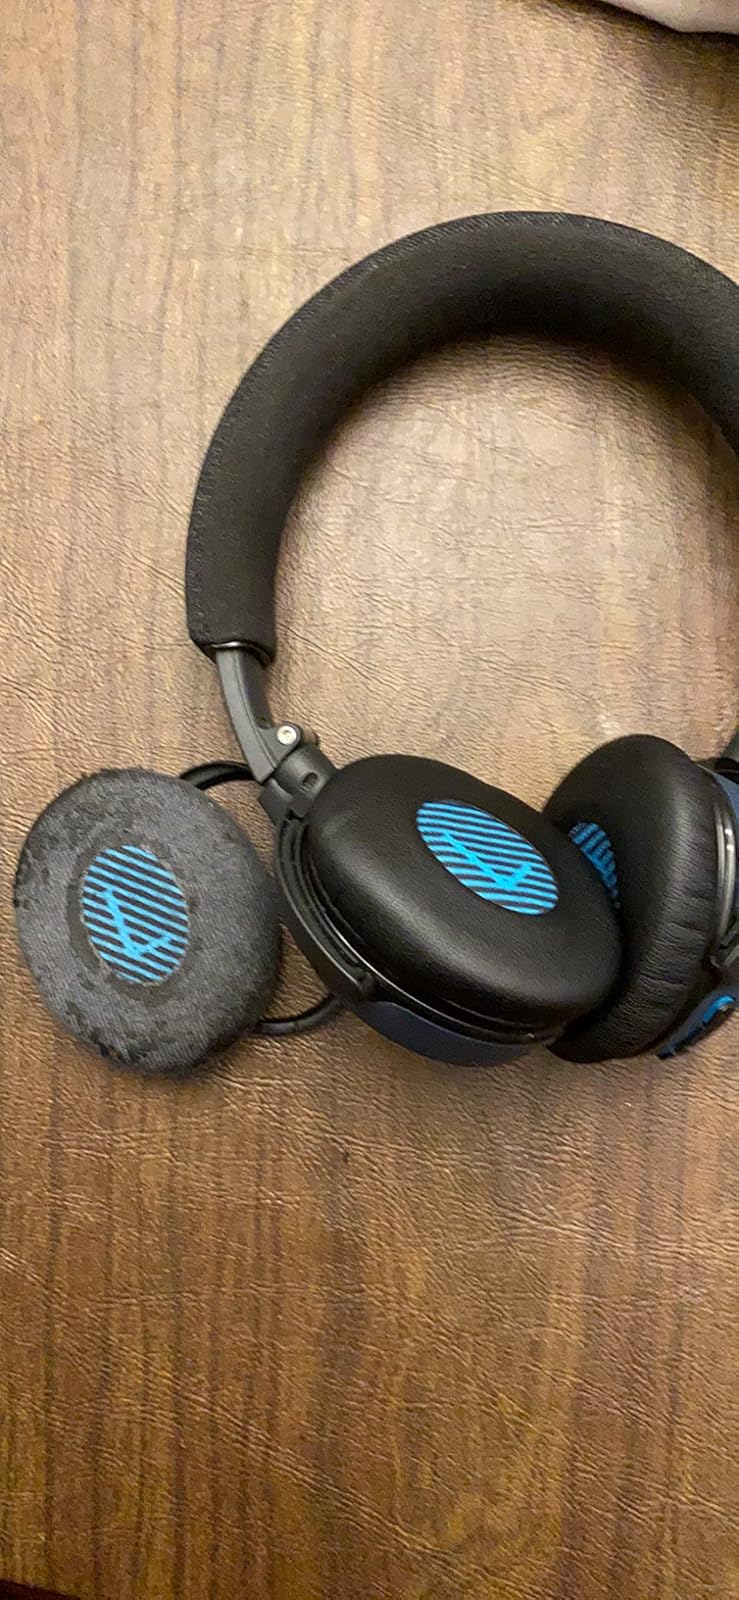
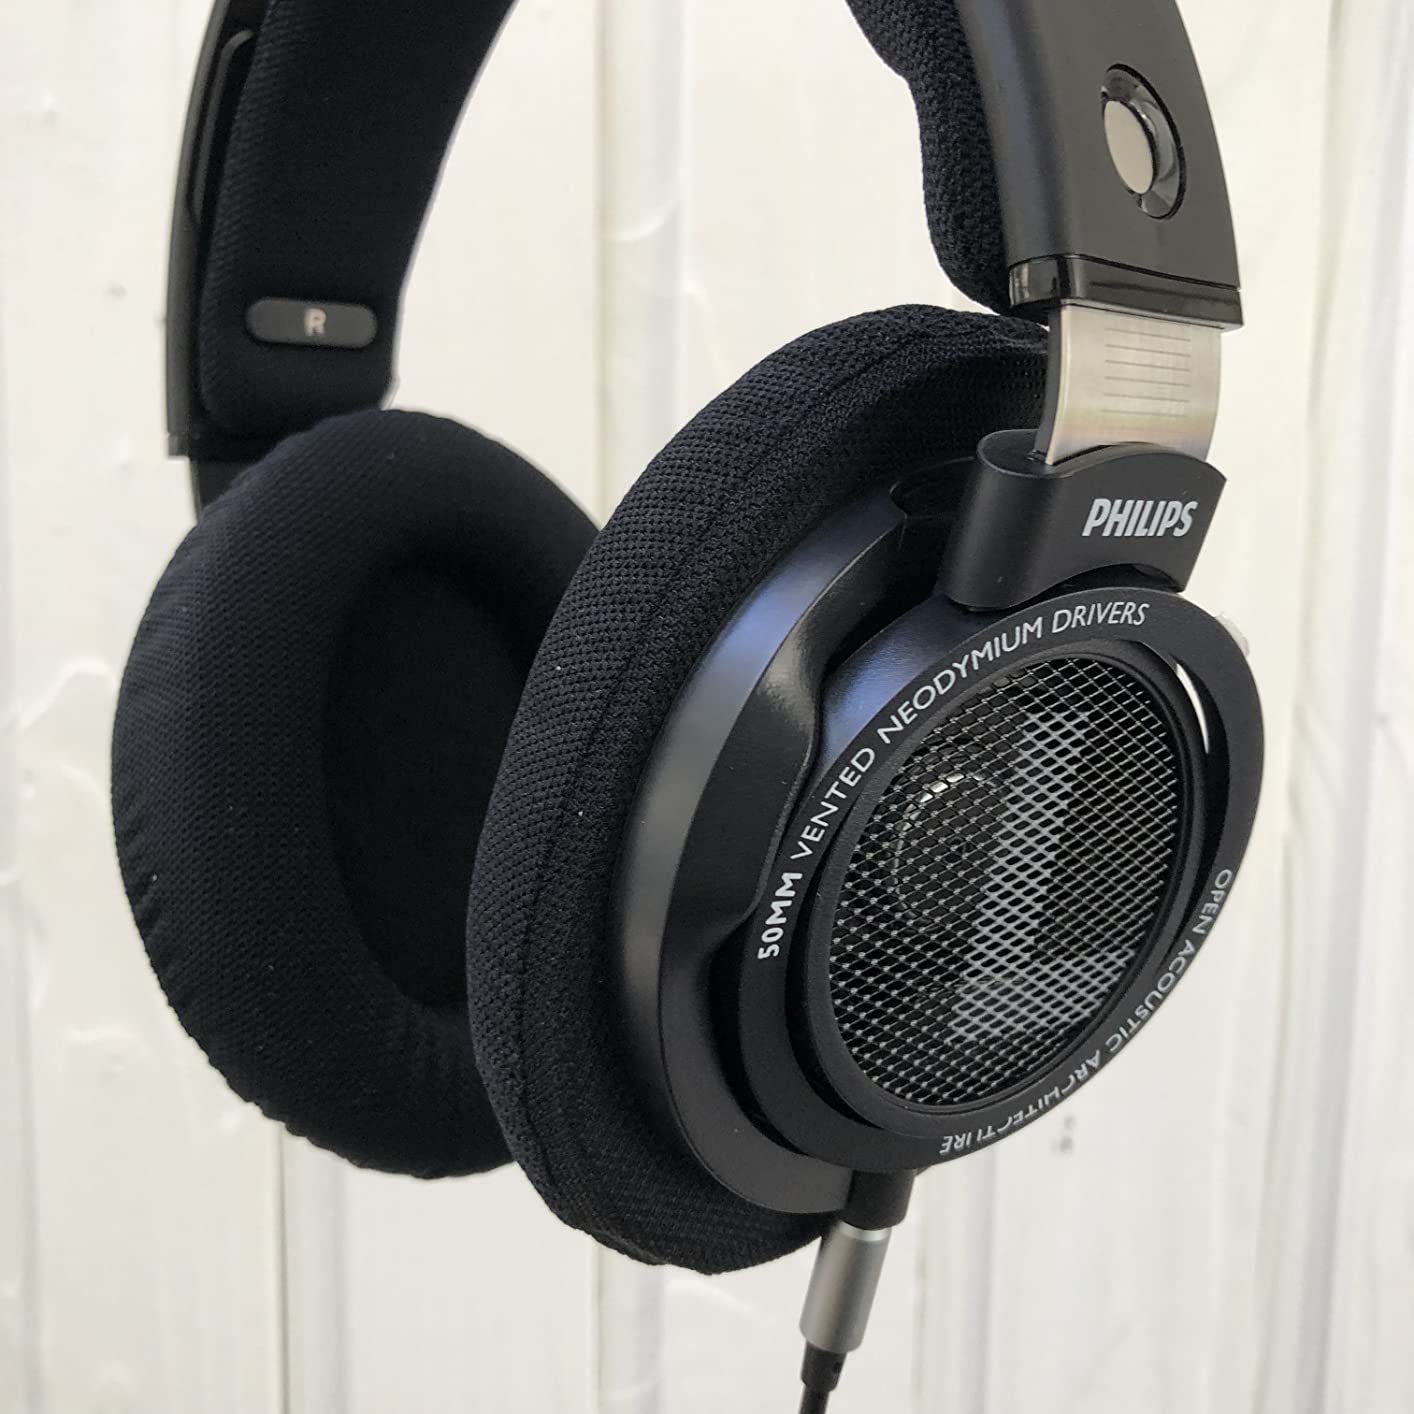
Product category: headphones
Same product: no